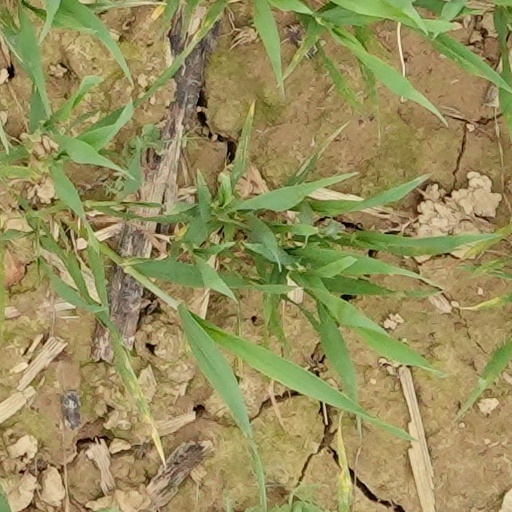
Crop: wheat